Clwydian Range

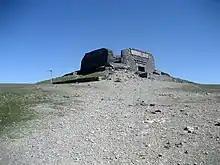
The summit of Moel Famau is strewn with Turbidite

The Clwydian Hills are formed from an upstanding block of deep sea sediments formed during the Silurian period as debris slurries originating on the nearby continental shelf. The older mudstones and siltstones of the Nantglyn Flags Formation form parts of the west-facing scarp slope and the overlying Elwy Formation, which consists of mudstones and siltstones deposited in deep marine conditions with numerous sandstone beds, forms most of the higher ground. Both formations are of Ludlovian age. The range's rocks are intensely faulted; the major Vale of Clwyd Fault is responsible for the impressive west-facing scarp of the Clwydian Range. It downthrows the rocks to the west and separates the younger Carboniferous and Permo-Triassic rocks of the Vale of Clwyd from those of the hills.